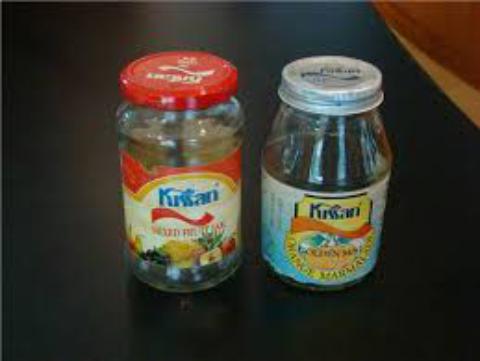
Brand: Kissan
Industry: Food